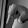
ASL letter: Q